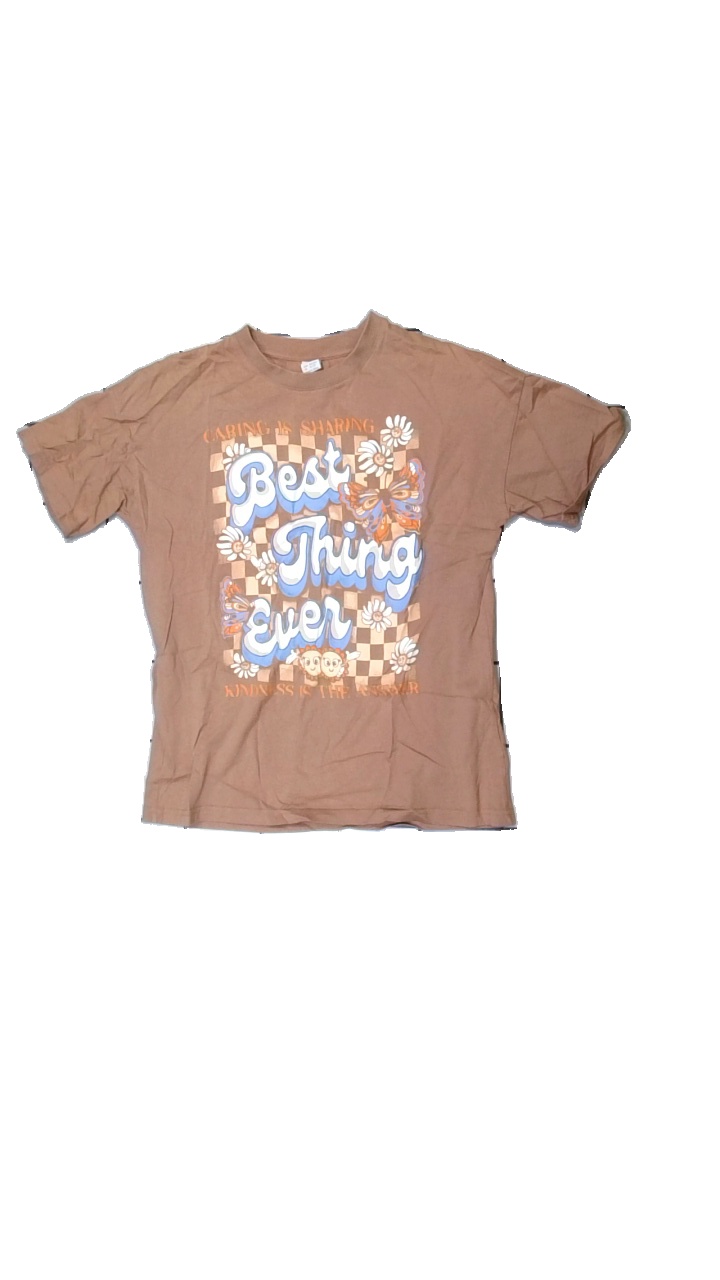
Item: T-shirt (Children)
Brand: Lindex
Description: brown t-shirt with print
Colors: Brown, Orange, Blue, Multicolor
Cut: Regular, C-collar
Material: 100% Cotton
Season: All
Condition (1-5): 5
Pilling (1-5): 5
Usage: Reuse
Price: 50-100